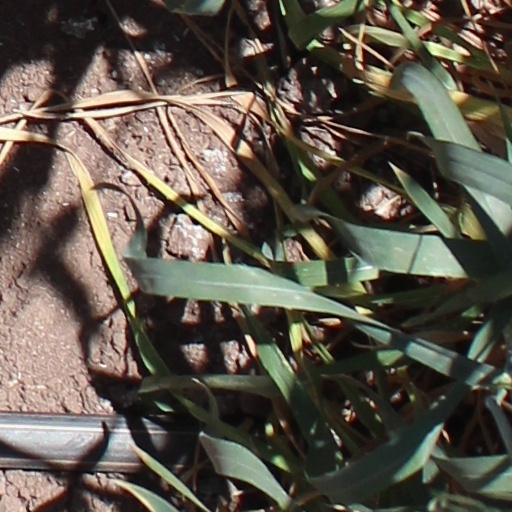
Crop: wheat